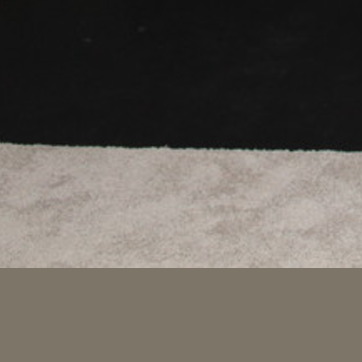
Material: carpet